Rallying

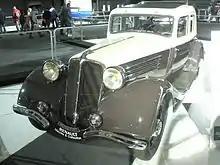
A Renault Nervasport won the Monte Carlo Rally in 1935.

The First World War brought a lull to motorsport. The Monte Carlo Rally was not revived until 1924, but since then, apart from World War II and its aftermath, it has been an annual event and remains a regular round of the World Rally Championship. In the 1930s, helped by the tough winters, it became the premier European rally, attracting 300 or more participants.